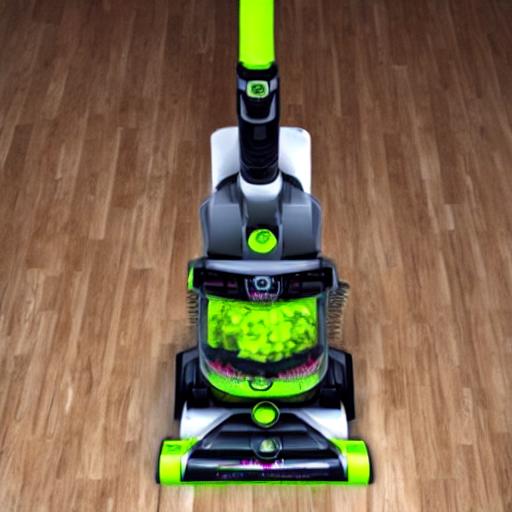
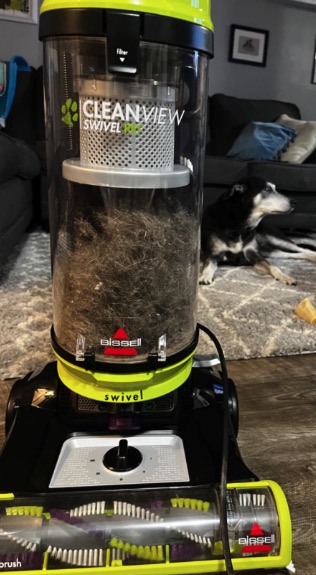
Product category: items_vacuum
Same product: no